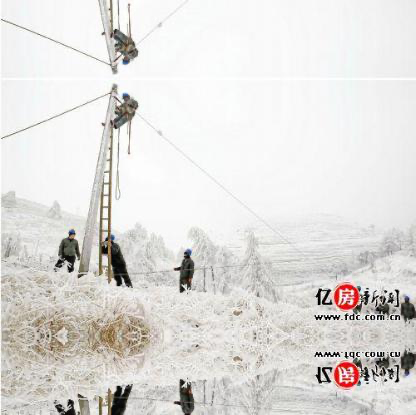
Objects in the image:
label: helmet
label: helmet
label: helmet
label: helmet
label: helmet